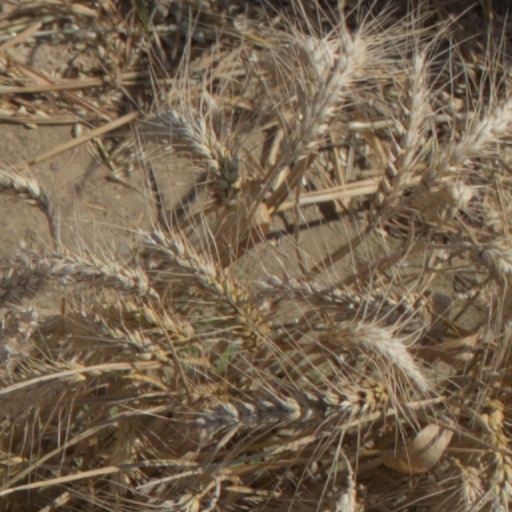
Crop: wheat